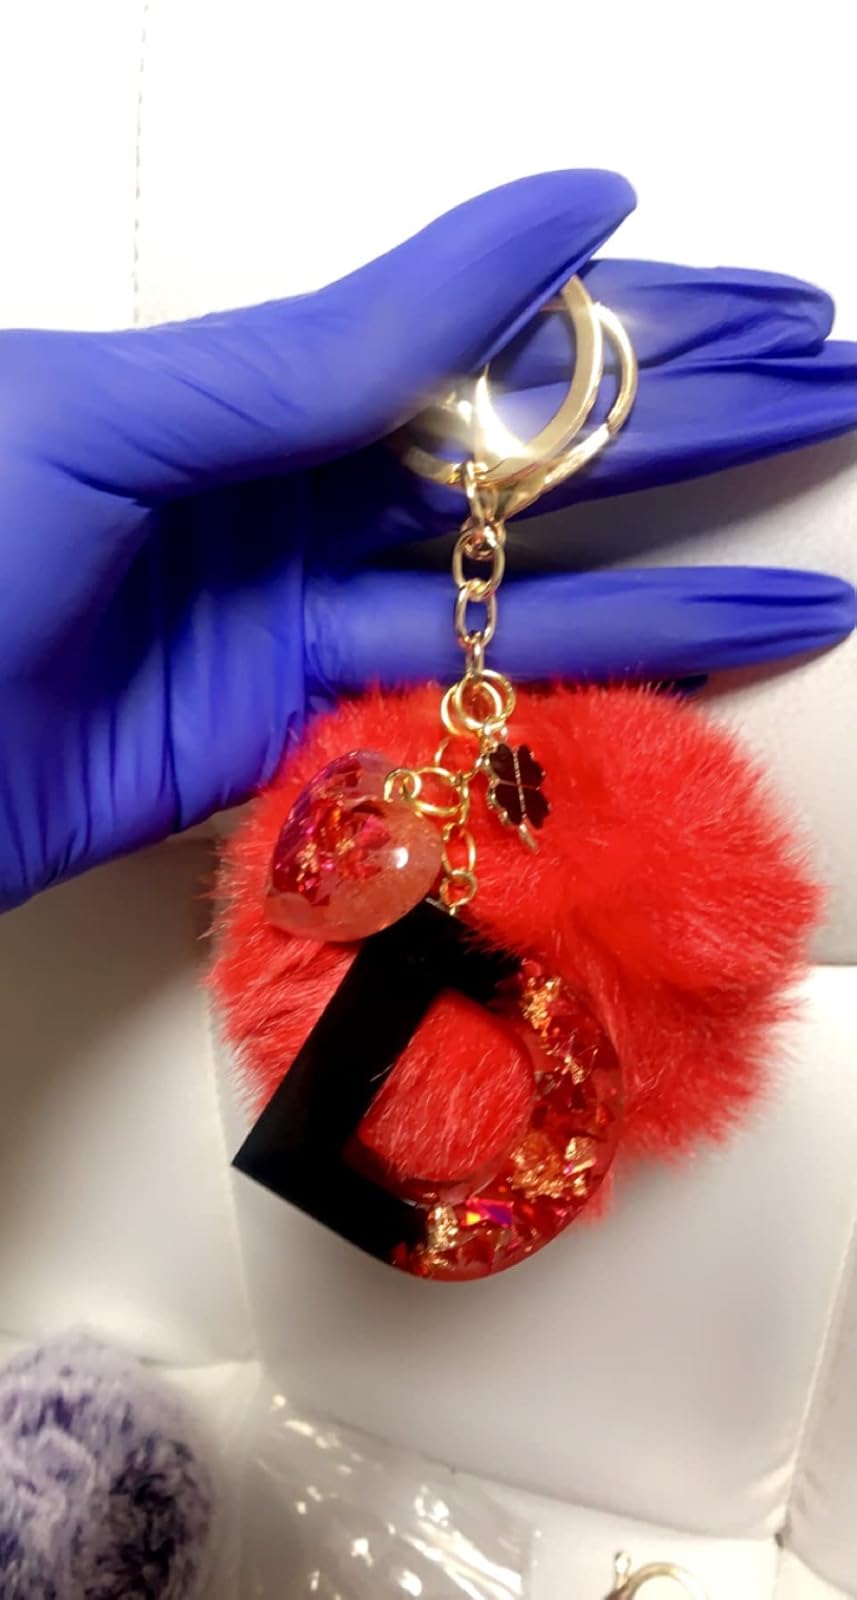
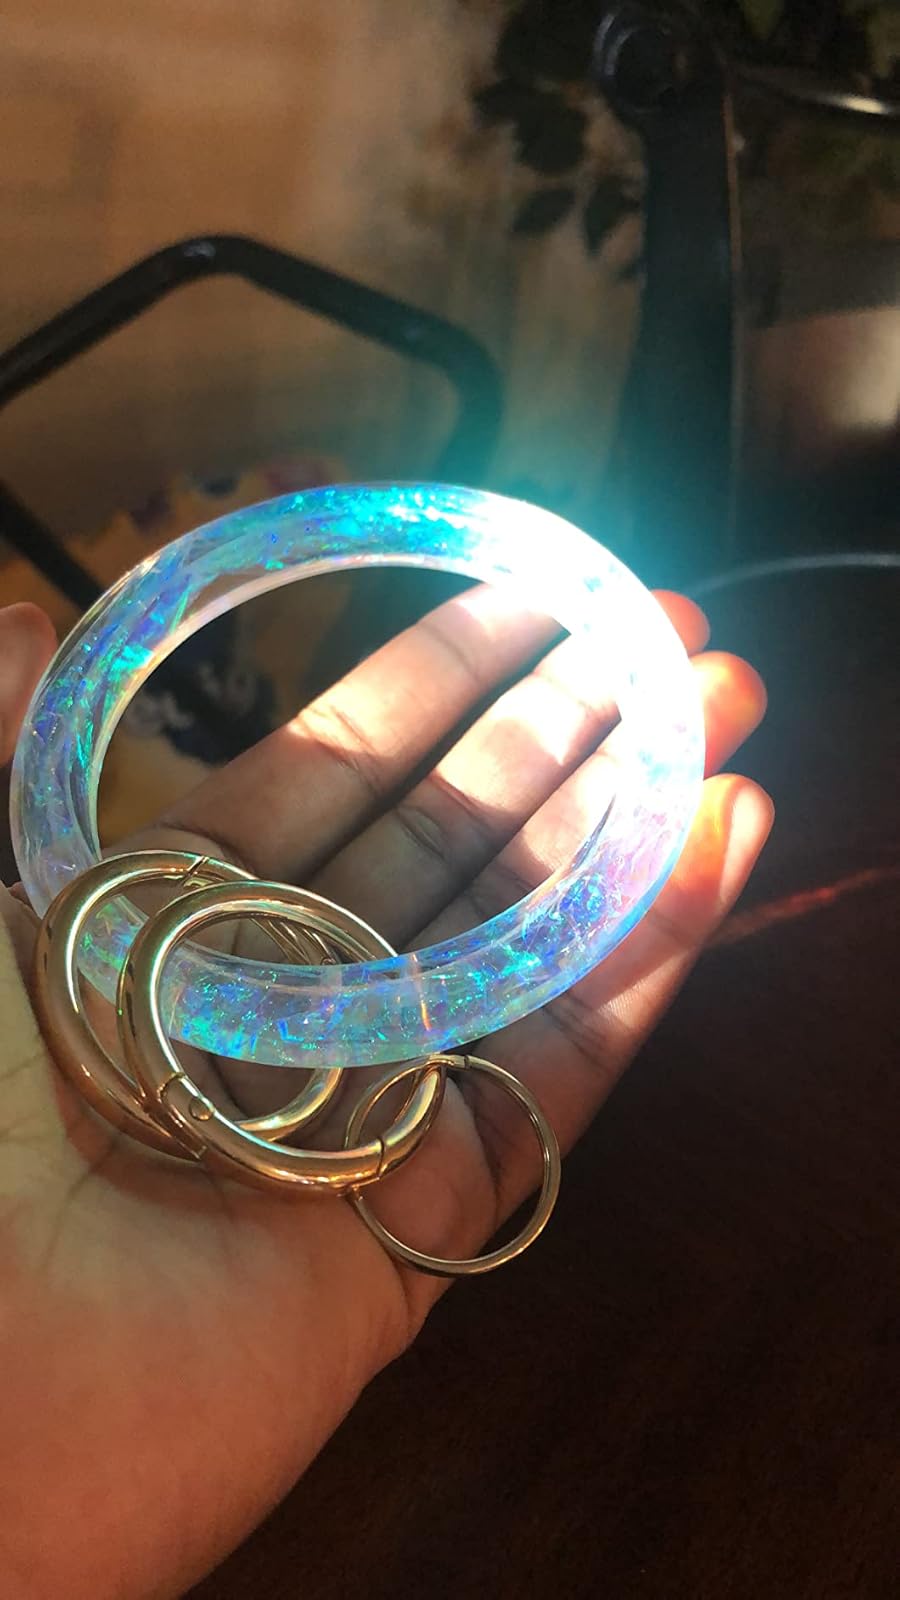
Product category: accessories_keychain
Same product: no